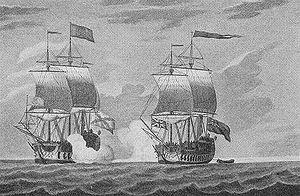
Le HMS Centurion, 3ᵉ du nom, était un vaisseau de ligne britannique de quatrième rang, armé de 60 canons, appartenant à la Royal Navy. Il fut construit aux chantiers de Portsmouth, lancé le 6 janvier 1732, et démantelé 37 ans plus tard, en 1769.